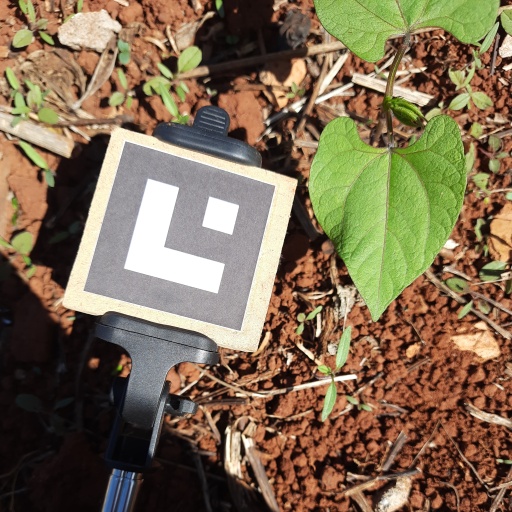
Observations: wavy surface, no eating holes, under sunlight